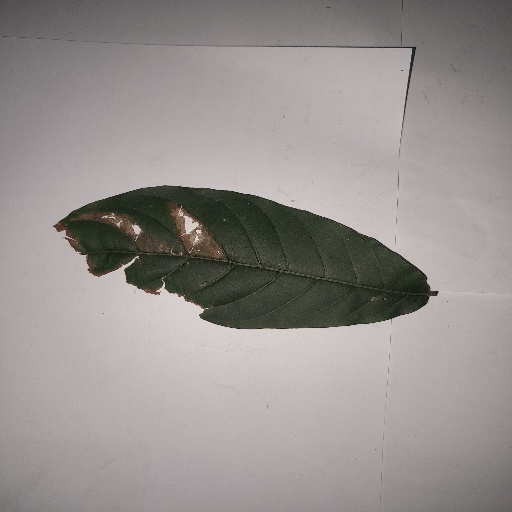
Species: HariTaki
Leaf condition: Bacterial Spot